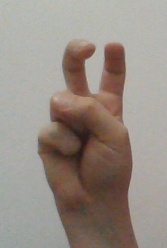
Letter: toot